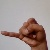
The image shows a hand gesture representing the letter 'J' in Indian Sign Language.